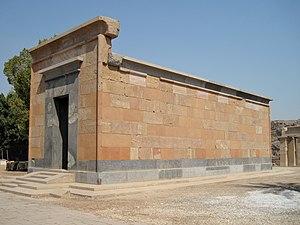
L'art du Nouvel Empire égyptien correspond aux règnes des XVIIIᵉ, XIXᵉ et XXᵉ dynasties, le Nouvel Empire égyptien. Il atteint un apogée dans l'art de l'Égypte antique qu'il ne retrouvera plus ensuite. En effet, après cette longue période de rayonnement, la Troisième Période intermédiaire, puis la Basse époque n'auront plus les moyens de tels investissements dans les arts. Cette époque marque aussi une rupture nette après la Deuxième Période intermédiaire aux productions révélatrices de l'état d'une société bouleversée.
Hatchepsout est une reine de l'Égypte antique qui deviendra pharaon, cinquième souveraine de la XVIIIᵉ dynastie.